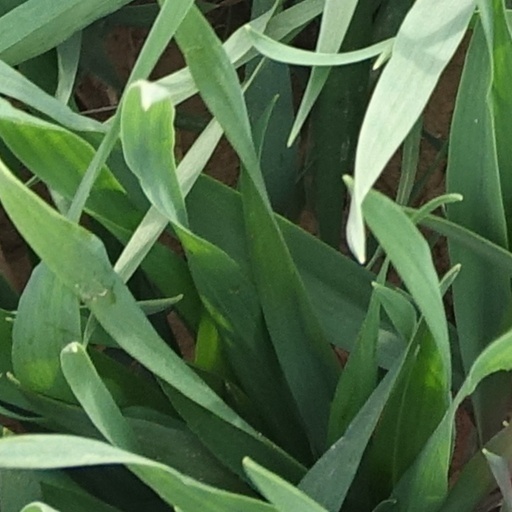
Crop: wheat